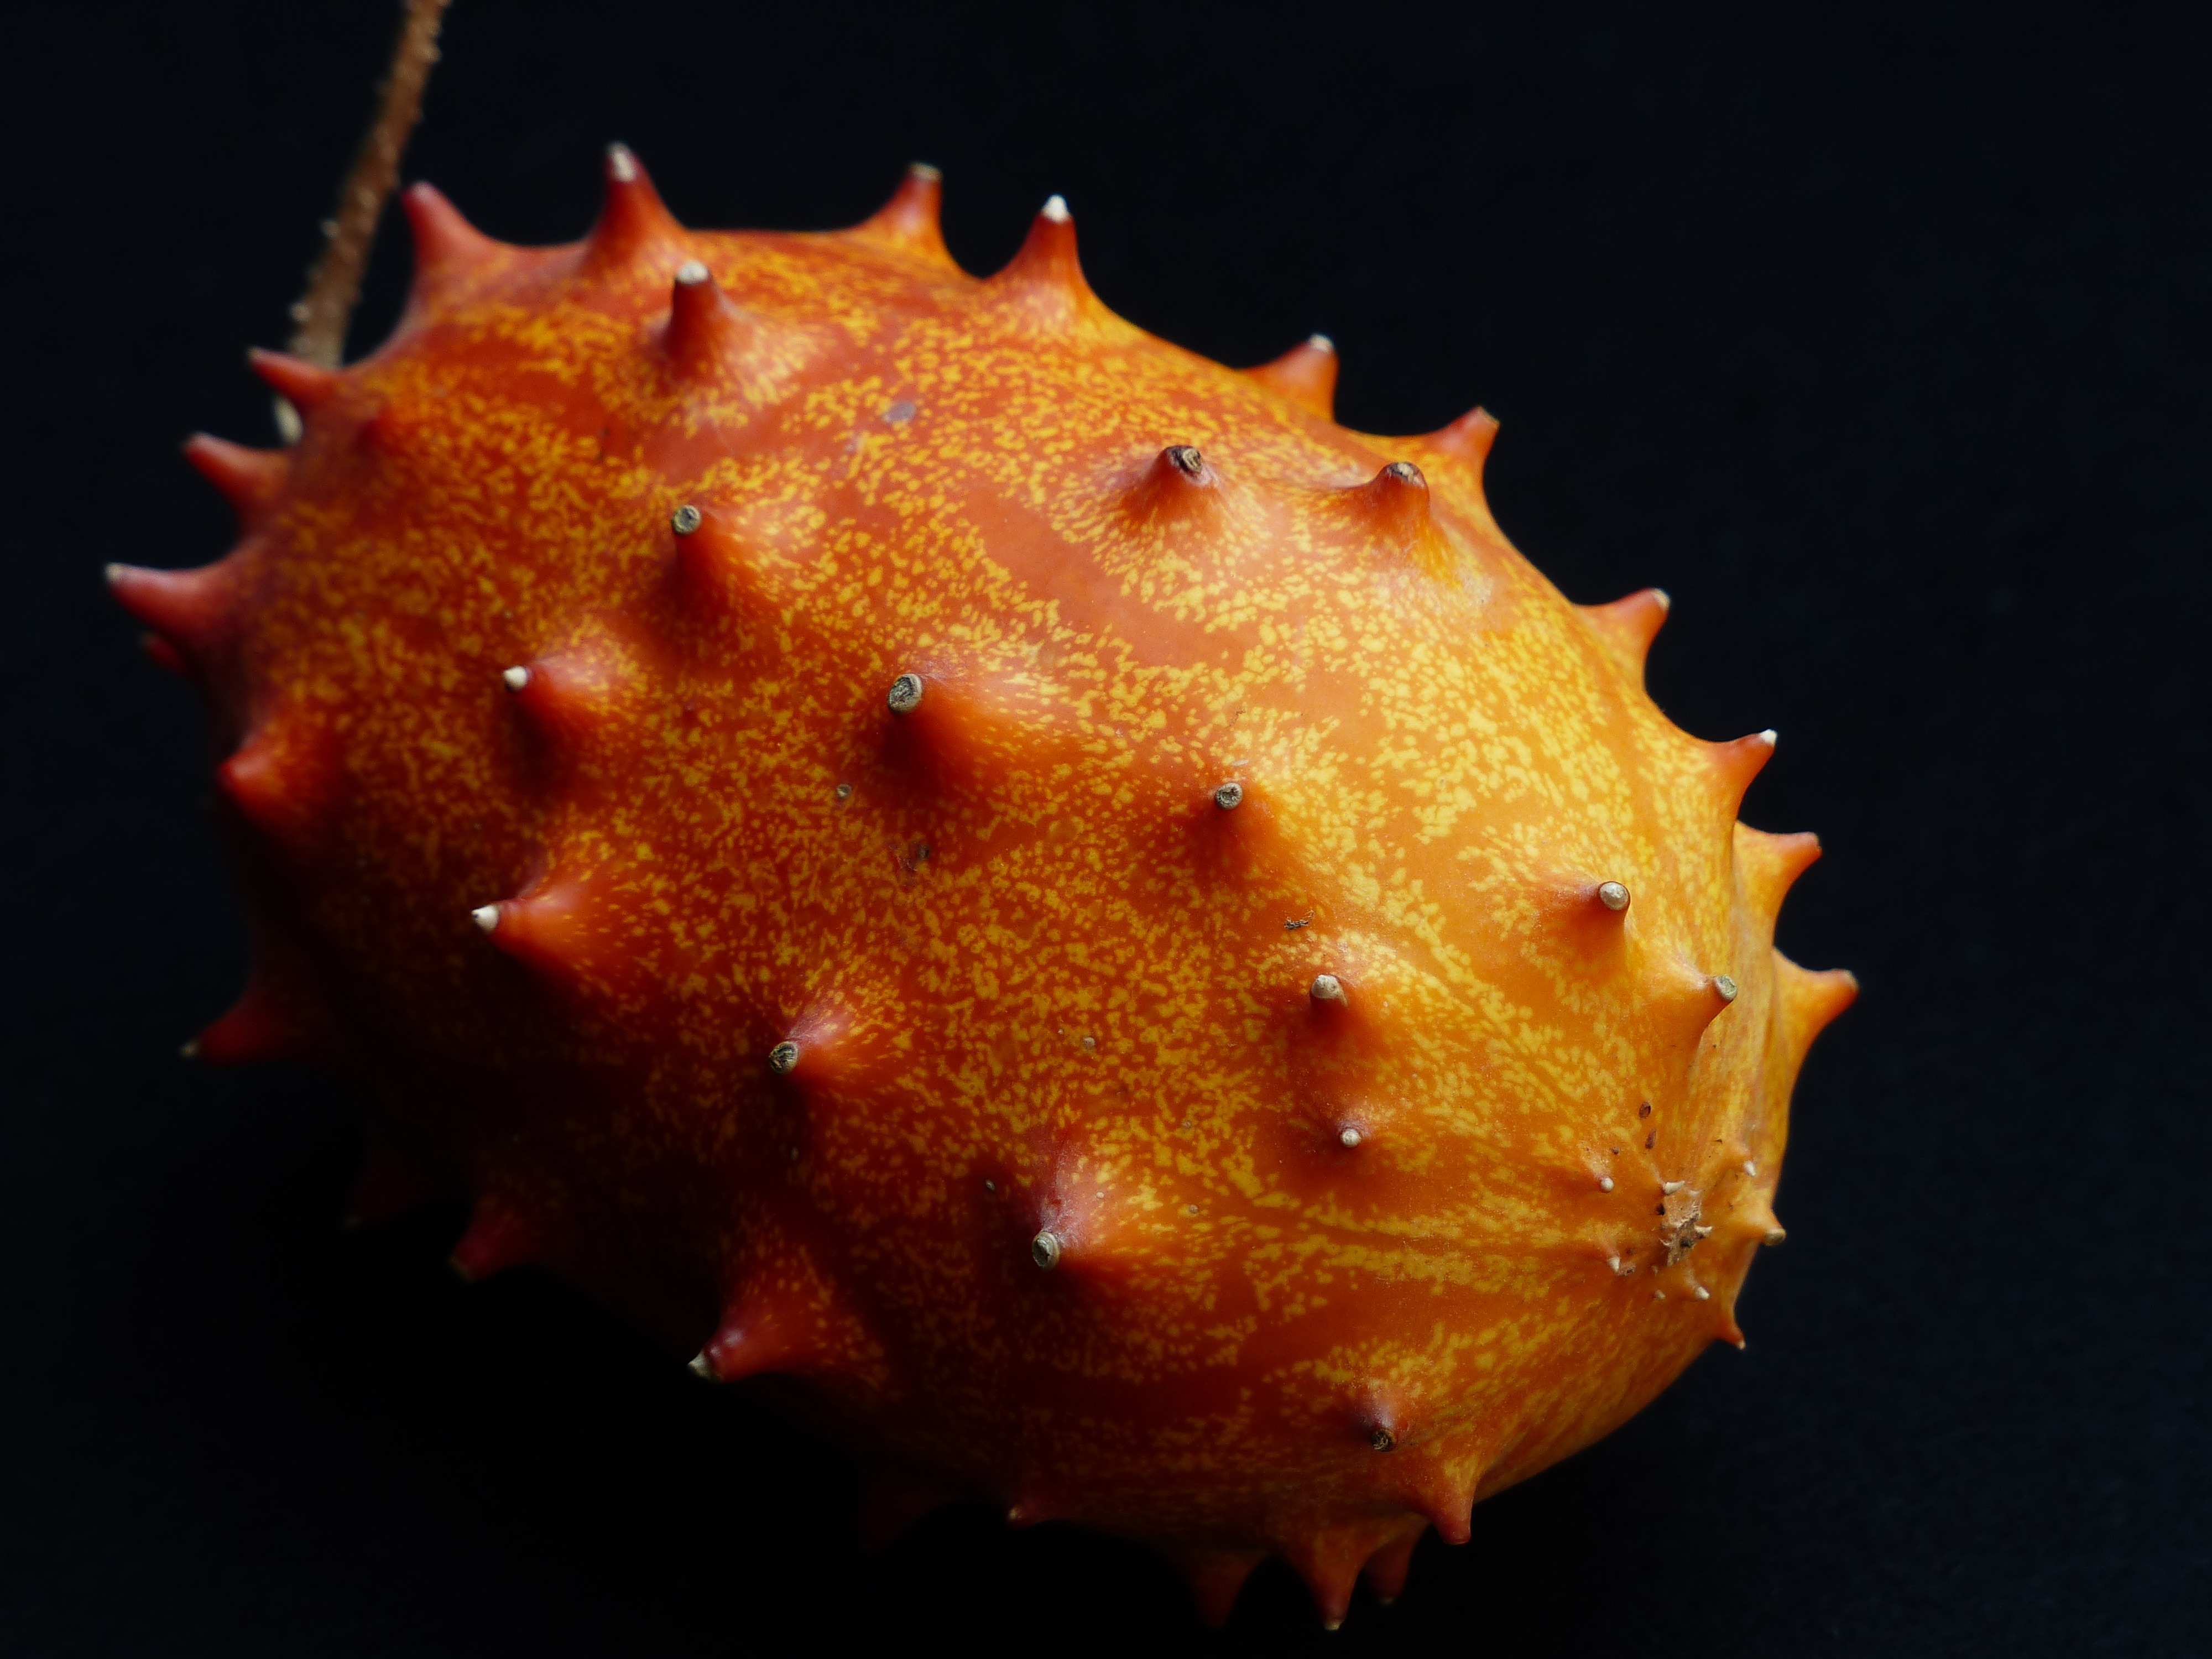
prickly, plant, fruit, leaf, orange, food, produce, tropical, pumpkin, yellow, eat, cook, close up, choose, exotic, vitamins, macro photography, cucurbitaceae, flowering plant, kiwano, land plant, horn cucumber, horn melon, cucumis metuliferus